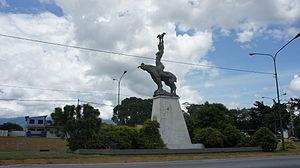
Chivacoa est le chef-lieu de la municipalité de Bruzual dans l'État d'Yaracuy au Venezuela.
Bruzual est l'une des 14 municipalités de l'État d'Yaracuy au Venezuela. Son chef-lieu est Chivacoa. En 2011, la population s'élève à 69 732 habitants.